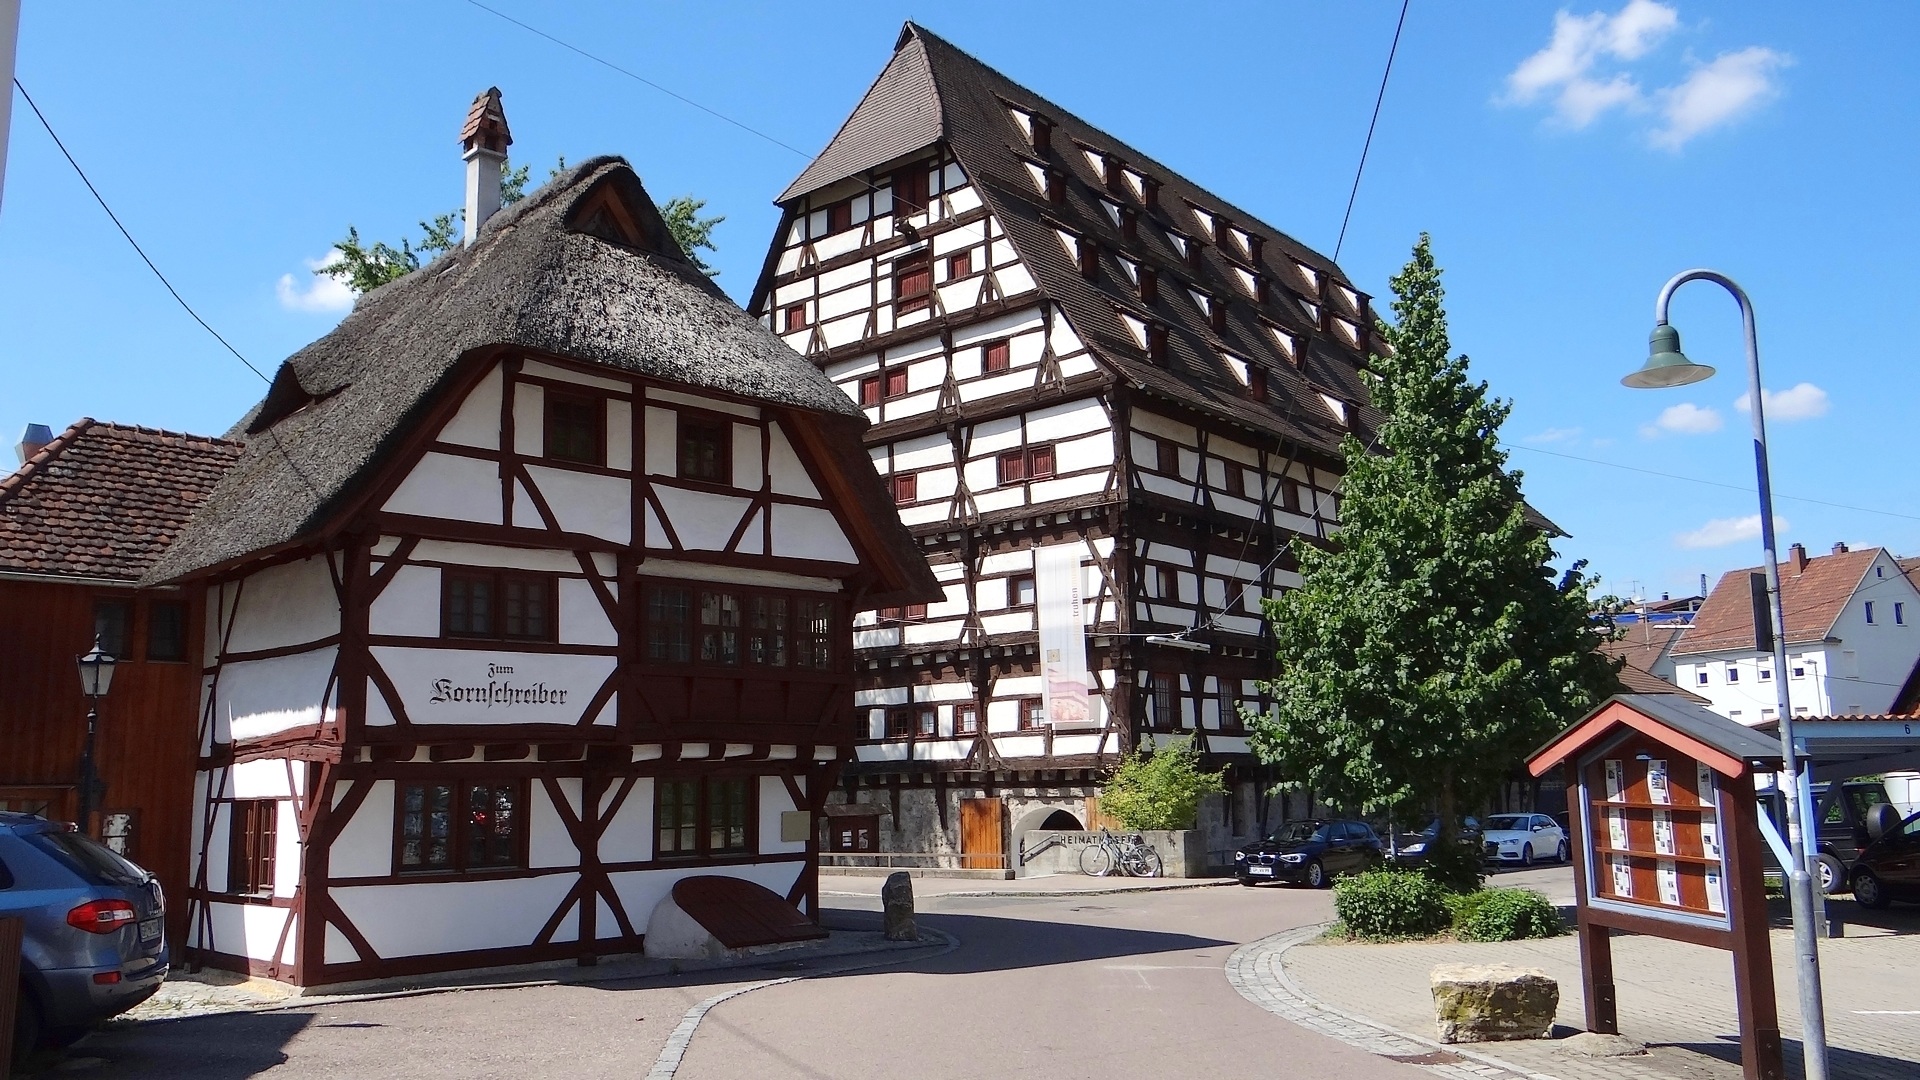
architecture, house, town, home, downtown, vacation, reed, village, suburb, landmark, facade, tourism, apartment, old town, resort, estate, historically, condominium, neighbourhood, fachwerkhaus, truss, residential area, human settlement, medieval fachwerk, geislingen, grain scribe house, reetdach fachwerkh user